Gene Kelly

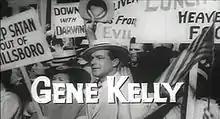
Kelly as Hornbeck in "Inherit the Wind", 1960

In 1960, Kelly continued to make some film appearances, such as Hornbeck in the Hollywood production of "Inherit the Wind" and as himself in "Let's Make Love". However, most of his efforts were now concentrated on film production and directing. In Paris, he directed Jackie Gleason in "Gigot" (1962), but the film was drastically recut by Seven Arts Productions and flopped. Another French effort, Jacques Demy's homage to the MGM musical, "The Young Girls of Rochefort" ("Les Demoiselles de Rochefort", 1967), in which Kelly appeared, was a box-office success in France and nominated for Academy Awards for Best Music and Score of a Musical Picture (Original or Adaptation), but performed poorly elsewhere.